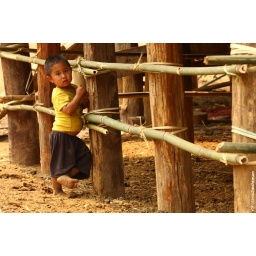
A small boy in a northern-Thailand mountain village.